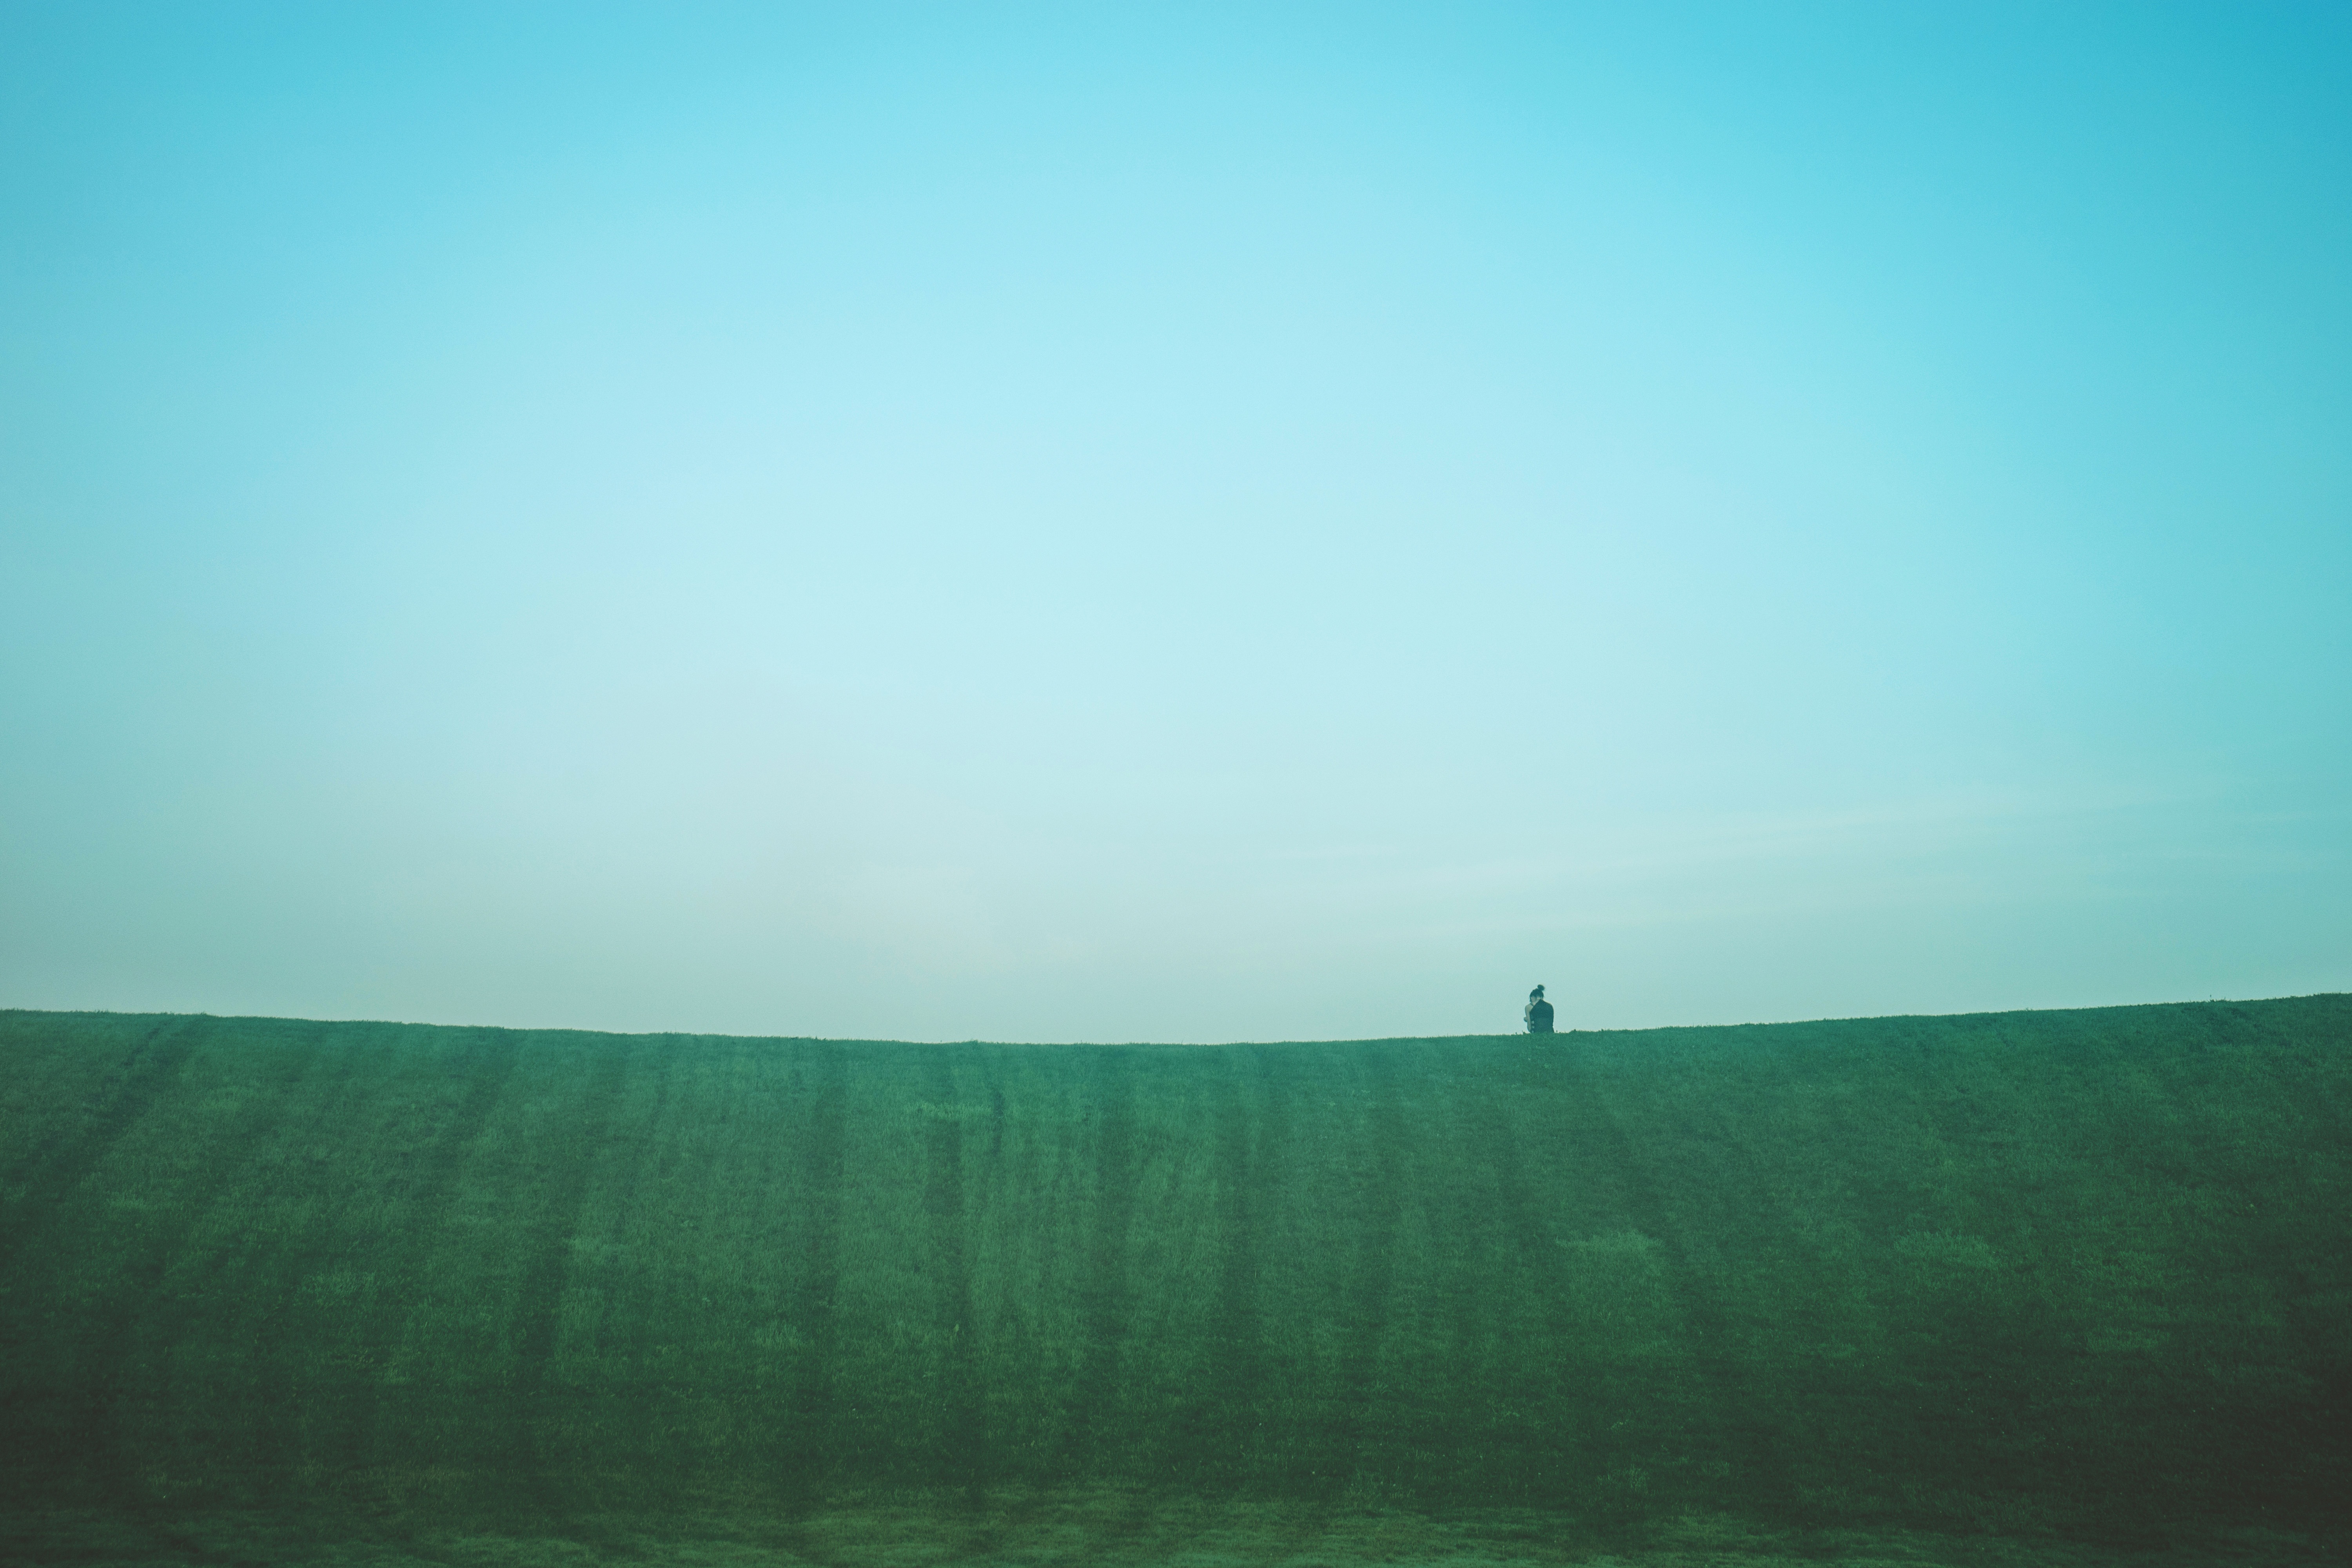
landscape, sea, nature, grass, horizon, light, cloud, sky, sun, fog, sunrise, mist, field, countryside, sunlight, morning, hill, wave, wind, dawn, atmosphere, rural, line, green, haze, blue, plain, grassland, shape, atmospheric phenomenon, atmosphere of earth